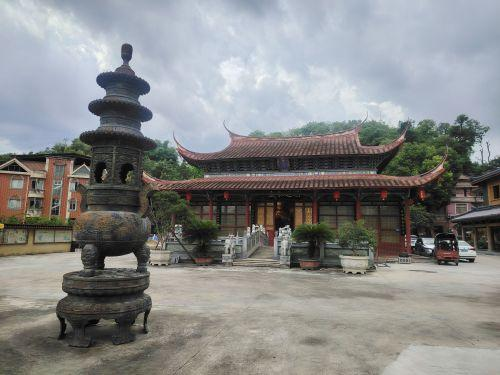
地标名称：永安崇福寺
所在城市：三明市·永安市